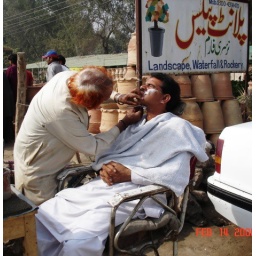
Nothing like a shave under thhe blue sky